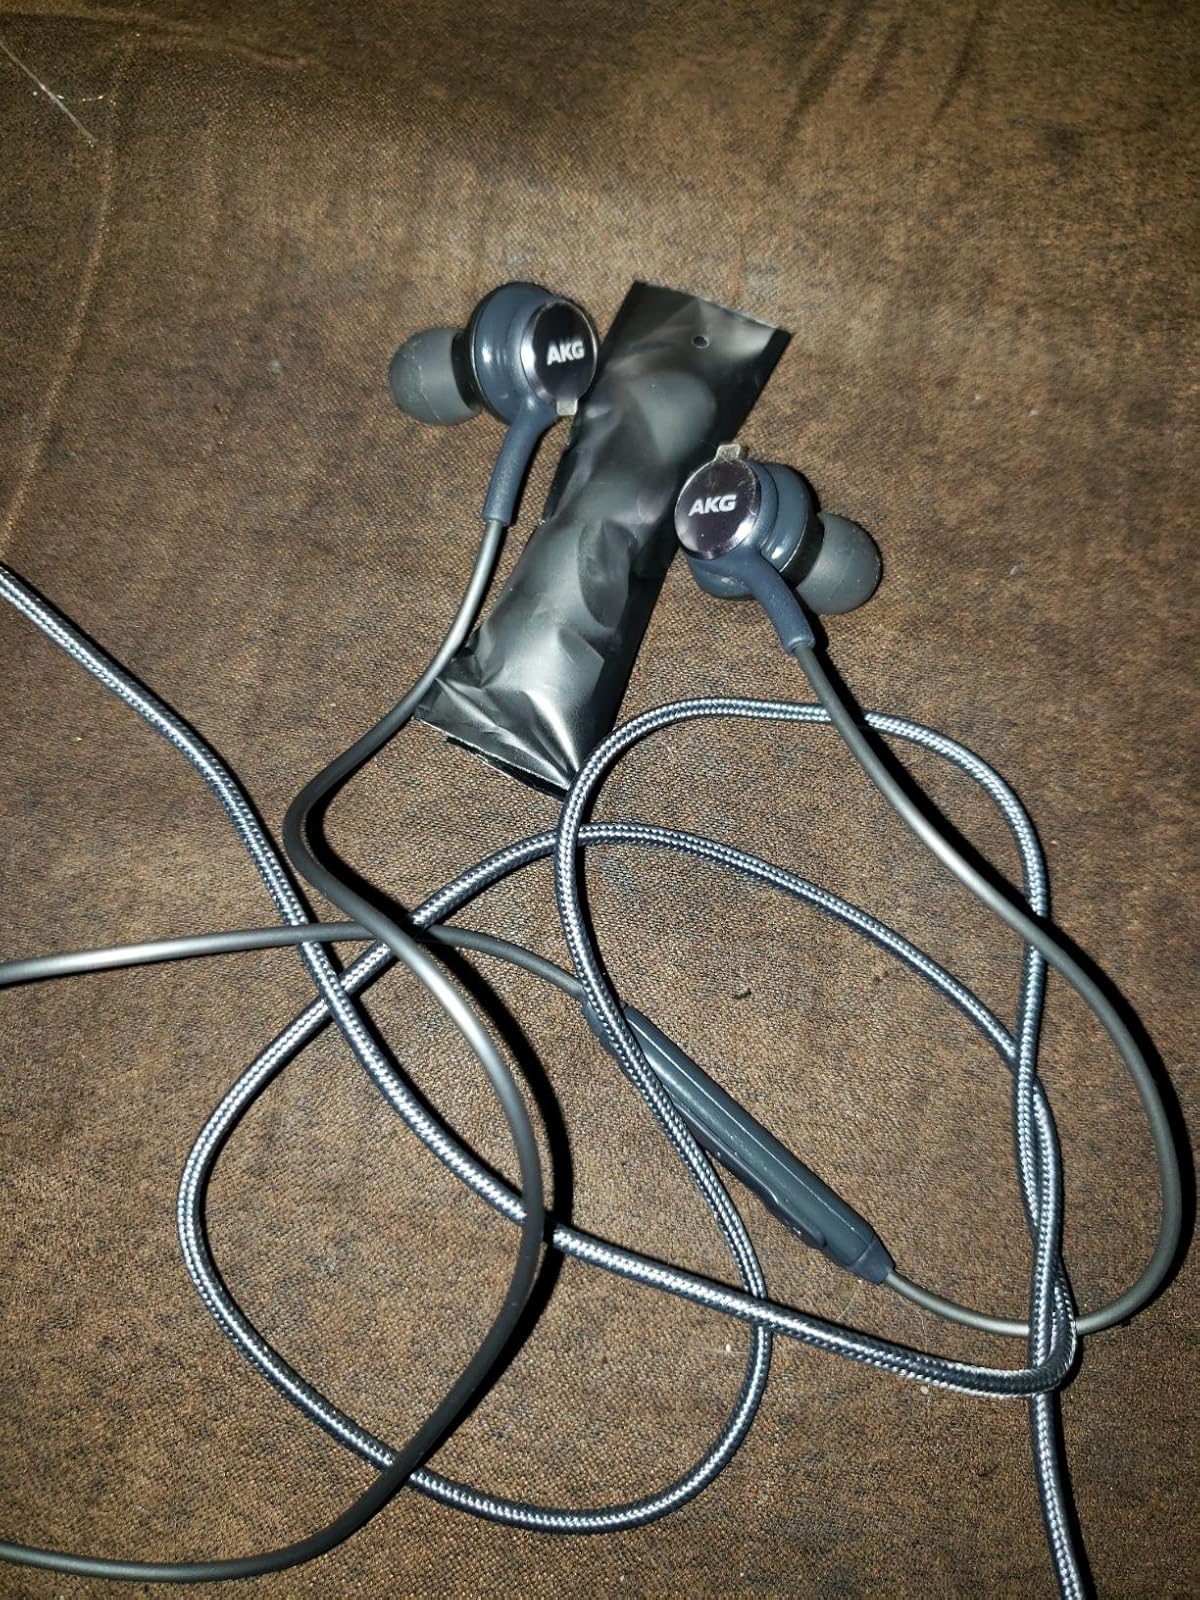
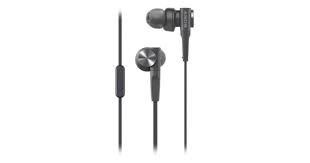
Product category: headphones
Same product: no